Quebec City–Windsor Corridor

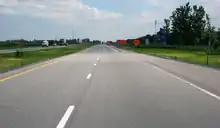
The eastern end of Ontario Highway 401 at the Ontario-Quebec border. The highway continues into Quebec as Autoroute 20.

Most of the cities of the Ontario portion of the corridor were originally joined by Highway 2 (often known locally by names such as "Montreal Road," "Toronto Road," or "Kingston Road") following the routes of older stagecoach roads and the paths and trails that predated them. Highway 2 still forms the main street of many of the corridor's Ontario towns and cities (which were built around it), but large parts of the highway are now maintained by counties or municipalities rather than the province. From 1938 to 1968 the province of Ontario built Highway 401, a freeway that, aside from running more northerly nearby Kitchener instead of through Hamilton, mostly follows a similar route to Highway 2 but bypasses most of the town and city centres. The 401 is now the main transportation route of the corridor up to the Quebec border, where it becomes Autoroute 20 and continues east through the Quebec part of the corridor to Quebec City. Highway 403, which connects to the 401 at both of its ends, largely follows the route of Highway 2 between Woodstock and Toronto including through Hamilton and acts as another important main transportation artery. Highways 416 and 417 link Ottawa to Brockville on the 401 and Montreal on Autoroute 20.